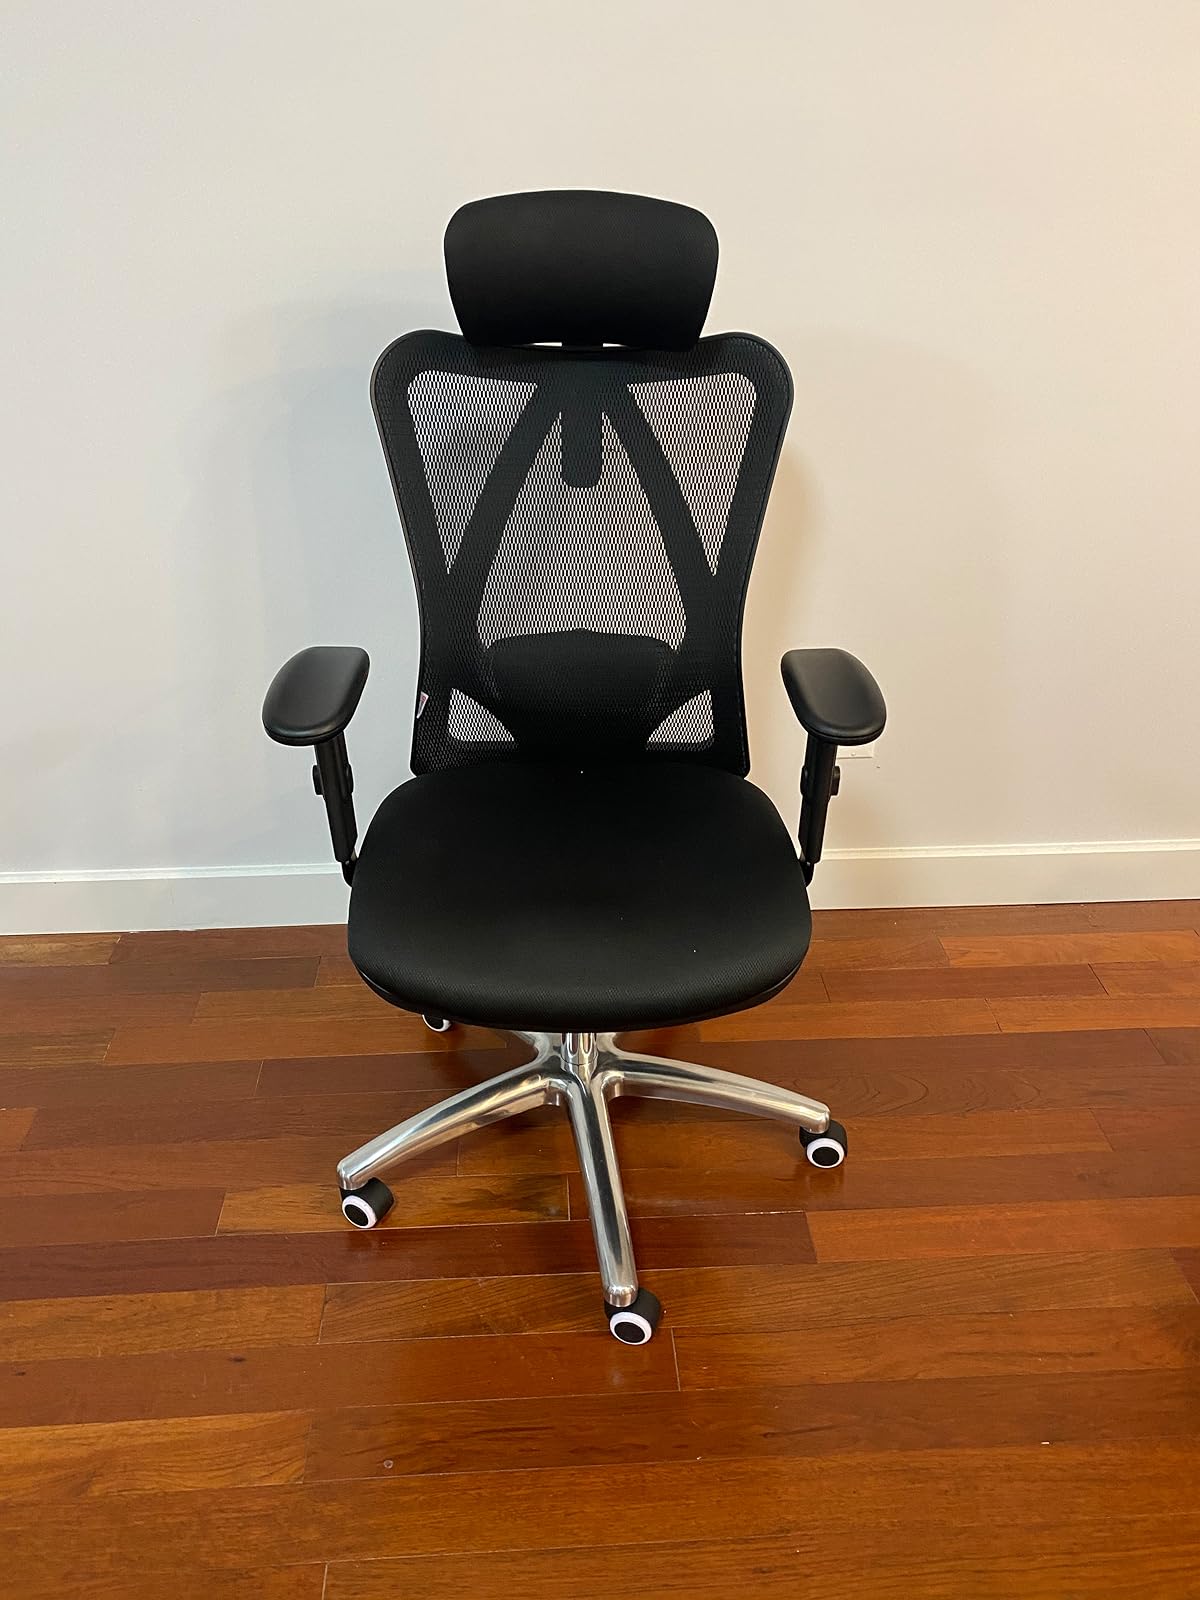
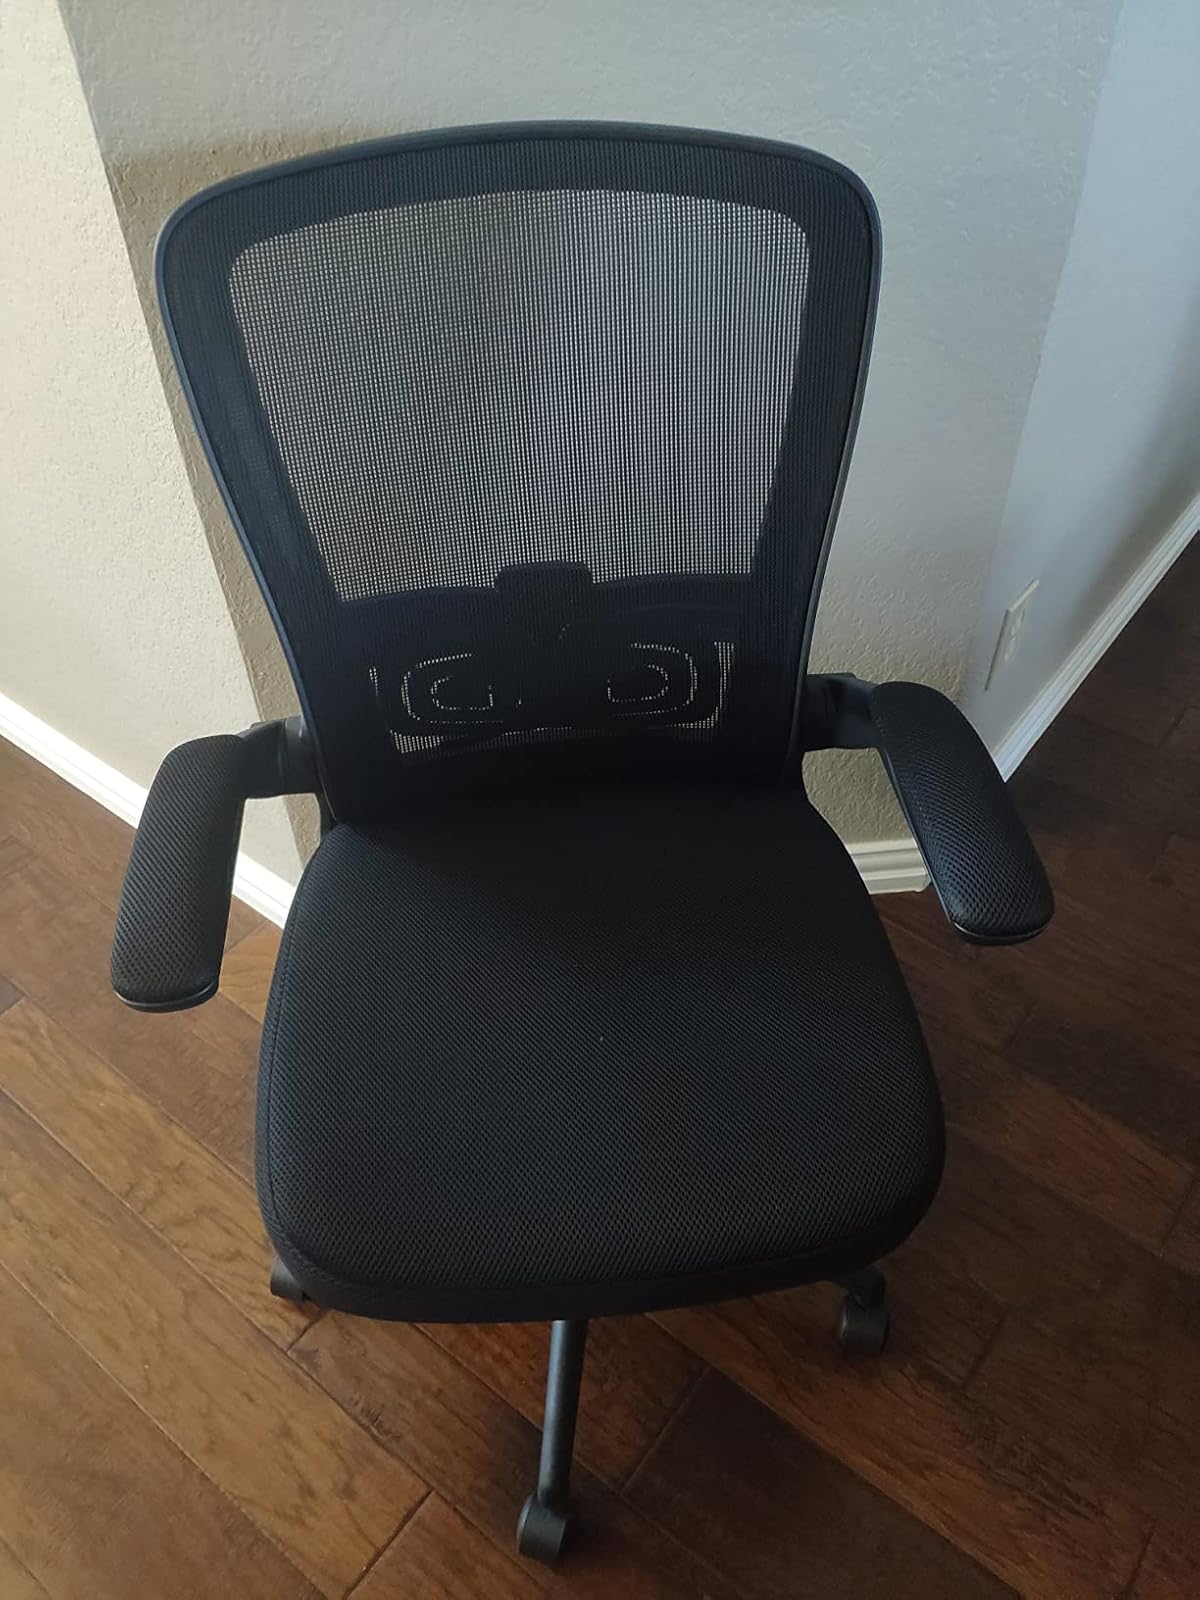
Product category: items_chair
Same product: no